Question: What colors the table?
Tambaya: Menene launin teburin?
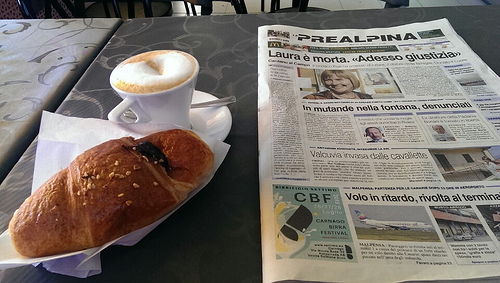
Answer: Black.
Amsa: Baƙi.